Hollis Frampton

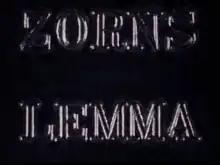
"Zorns Lemma" (1970)

His most significant work is arguably "Zorns Lemma" (1970), a film which drastically altered perceptions towards experimental film at the time. It is formed in three different sections. The first is a reading (by Joyce Wieland) of the Bay State Primer, a puritan work for children to learn the alphabet. The sentences used had foreboding themes such as "In Adam's fall, we sinned all." The second section is based on a text based work by Carl Andre, which started out with an alphabetical list of words for each letter in the alphabet. Each subsequent list is replaced with a letter until it is just letters. In Zorns Lemma, the concept is reversed. It starts off with a twenty four letter alphabet (I/J and U/V are considered one letter), each letter shown for one second of screentime and then looping. The second cycle replaces each letter with a word that starts with each letter. Gradually the word stills are replaced by an active film shot, such as washing hands or peeling a tangerine until there are only moving images. The third section contains a seemingly single shot of a couple walking across a snowy meadow. The sound is of six women reading one word at a time from Theory of Light. One interpretation of "Zorns Lemma" was that it was a comment on life's stages, the morality of the Bay State Primer being childhood, the sets of numbers representing maturing and interaction with the world, and the third part representing old age and death.